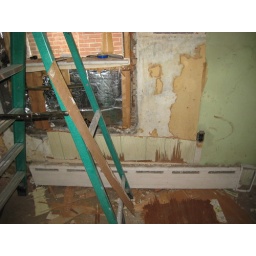
there probably used to be a bigger window here judging by the size of the frame hole in the wall